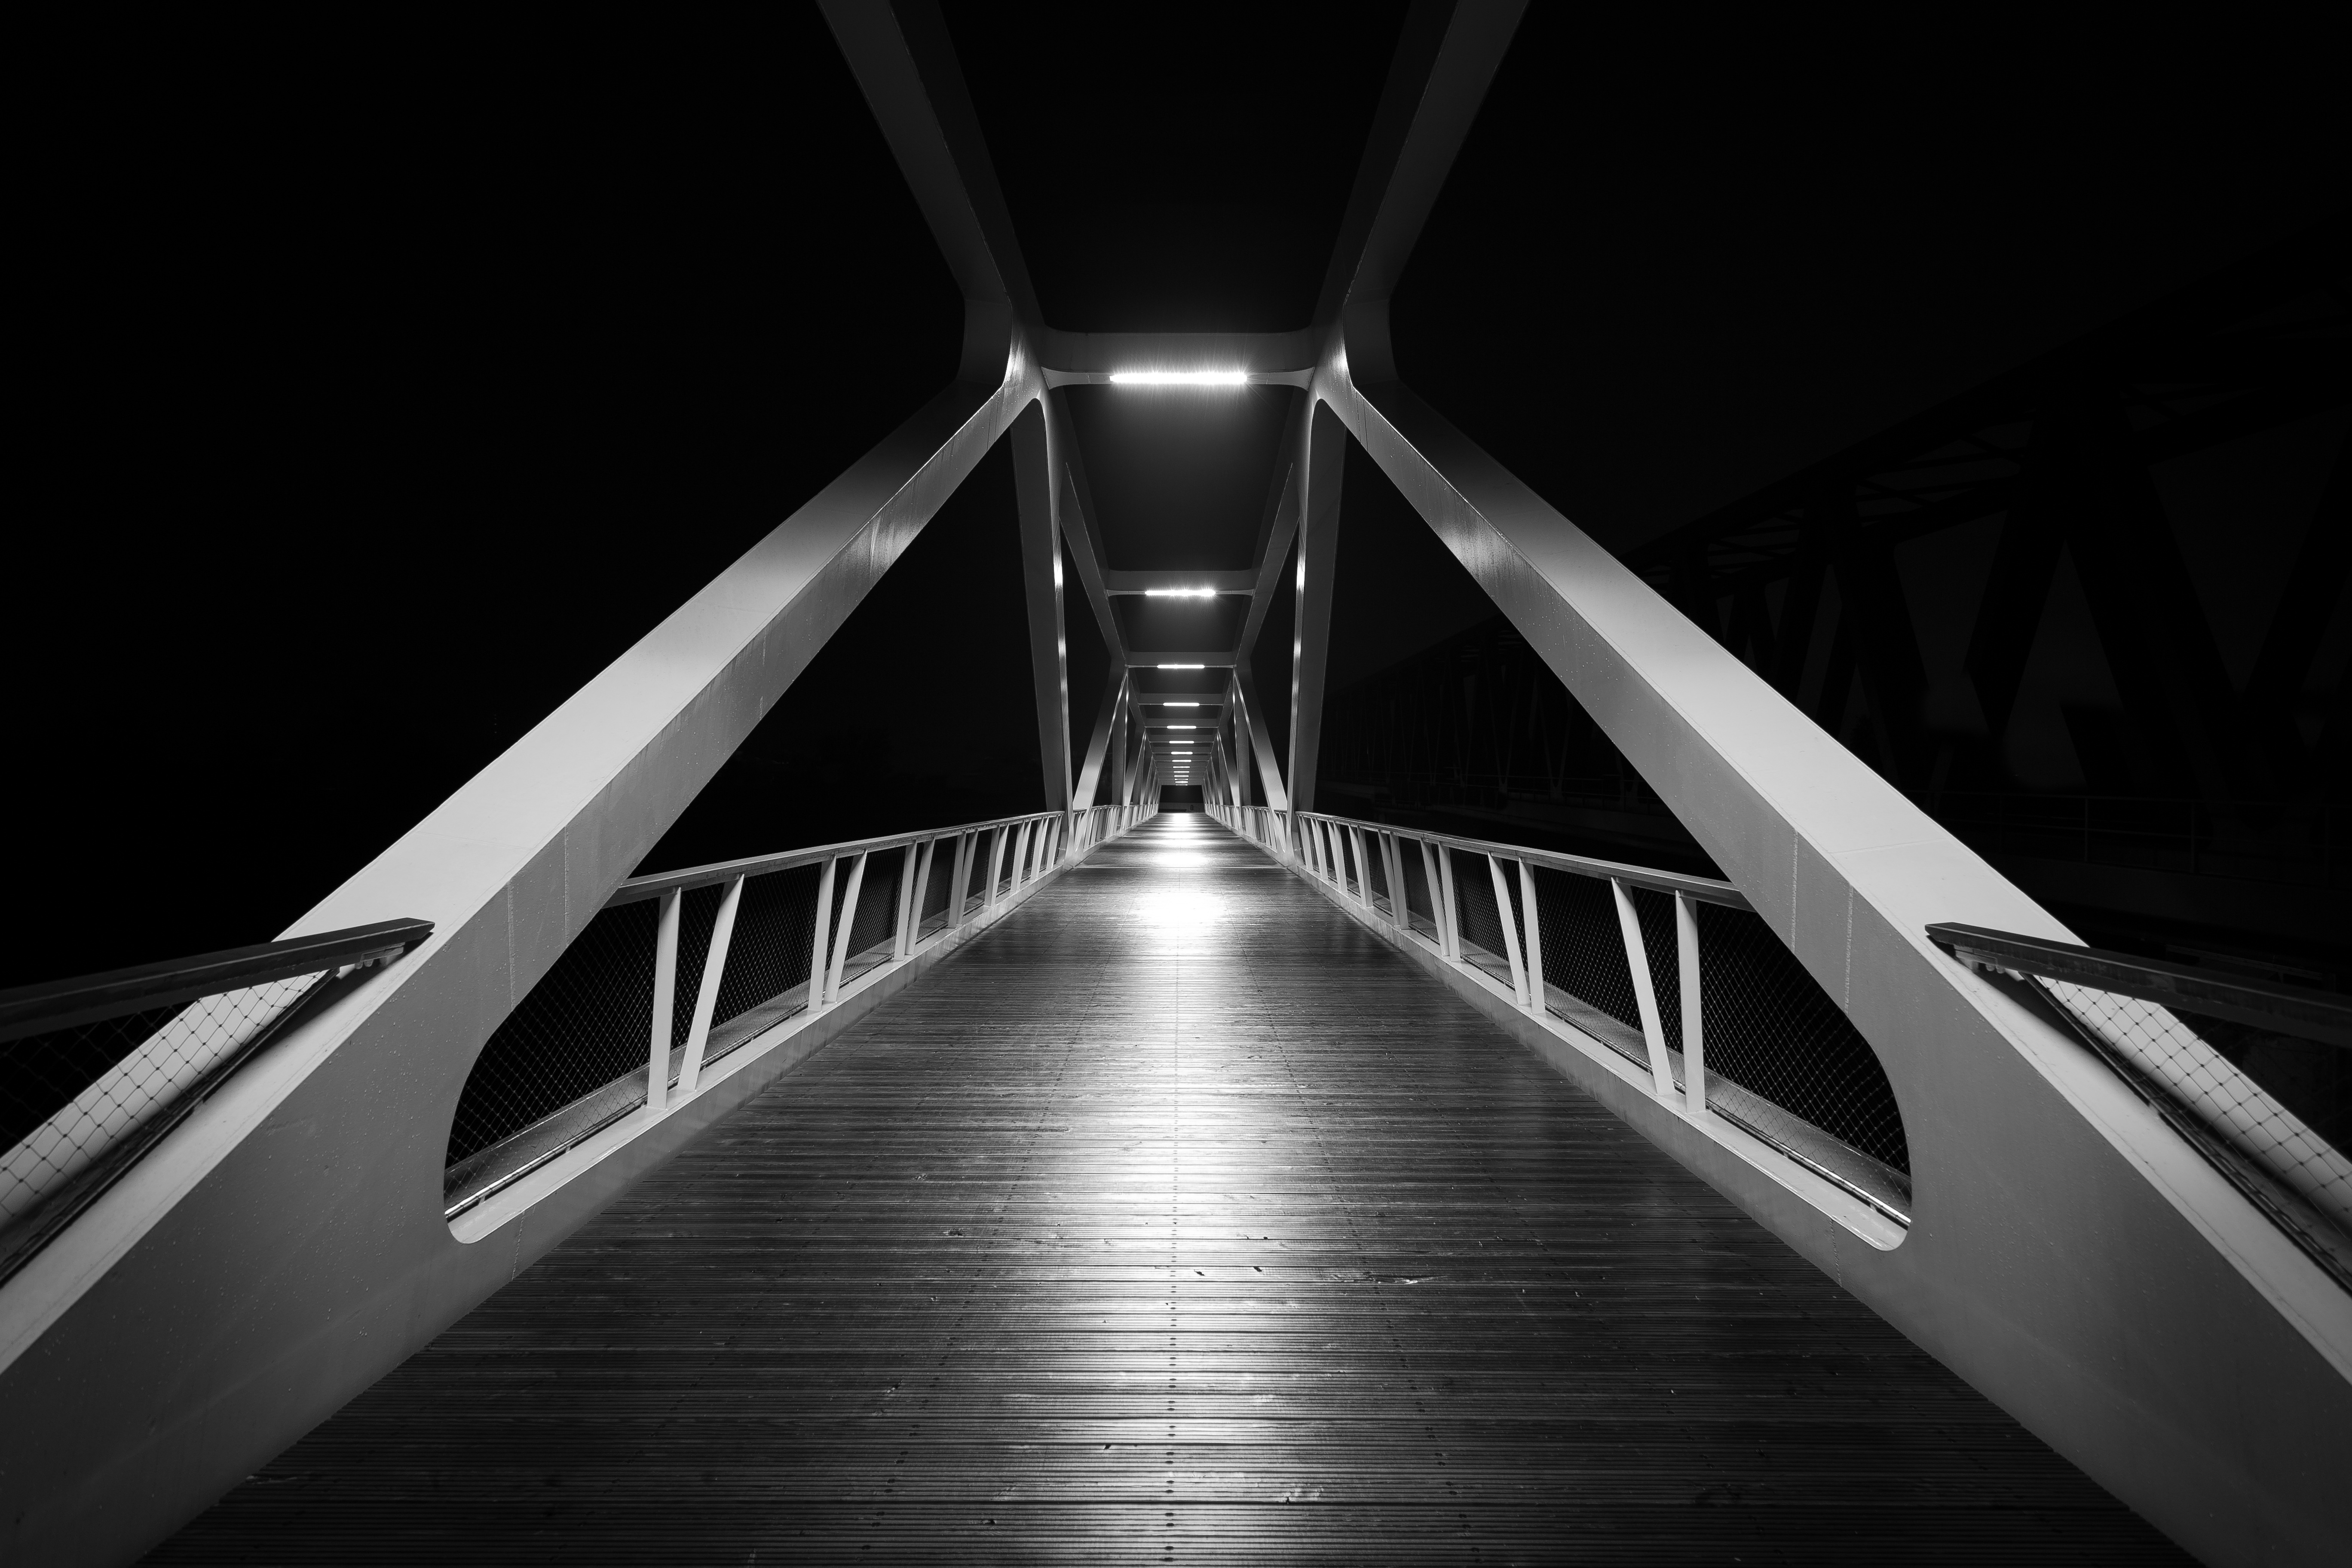
light, black and white, architecture, white, bridge, night, line, darkness, black, monochrome, symmetry, shape, monochrome photography